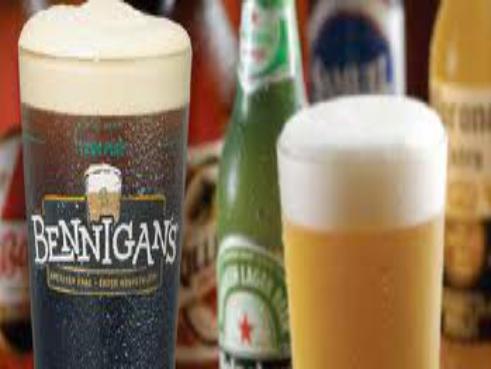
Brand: Bennigan's
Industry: Food